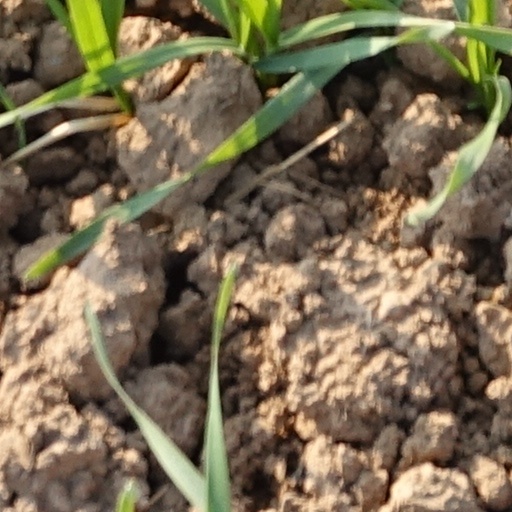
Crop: wheat